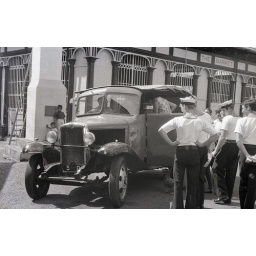
St Helena is a small island, but very hilly.  Here is the bus ouside the market in 1970.